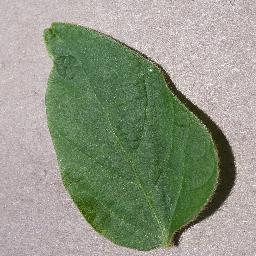
Label: Soybean___healthy